Pride and Prejudice (1995 TV series)

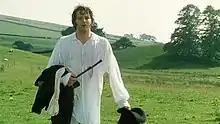
A scene with Colin Firth as Mr Darcy after a swim in a lake is recognised as "one of the most unforgettable moments in British television history".

The adaptation is famous for a scene in its fourth episode where a fully dressed Darcy, having emerged from a swim in a lake at Pemberley, accidentally encounters Elizabeth. While many critics attributed the scene's appeal to Firth's sexual attractiveness, Andrew Davies thought that it unwittingly "rerobed, not disrobed, Austen". When Davies wrote the scene (it was not part of Austen's novel), he did not intend a sexual connection between Elizabeth and Darcy but to create "an amusing moment in which Darcy tries to maintain his dignity while improperly dressed and sopping wet". The BBC opposed Davies's plan to have Darcy naked but the producers discarded the alternative of using underpants as fatuous. According to Davies, Firth had "a bit of the usual tension about getting [his] kit off", the scene was filmed with Firth in linen shirt, breeches and boots. A stuntman, who appears in midair in a very brief shot, was hired because of the risk of infection with Weil's disease at Lyme Park. A short underwater segment was filmed separately with Firth in a tank at Ealing Studios in west London.